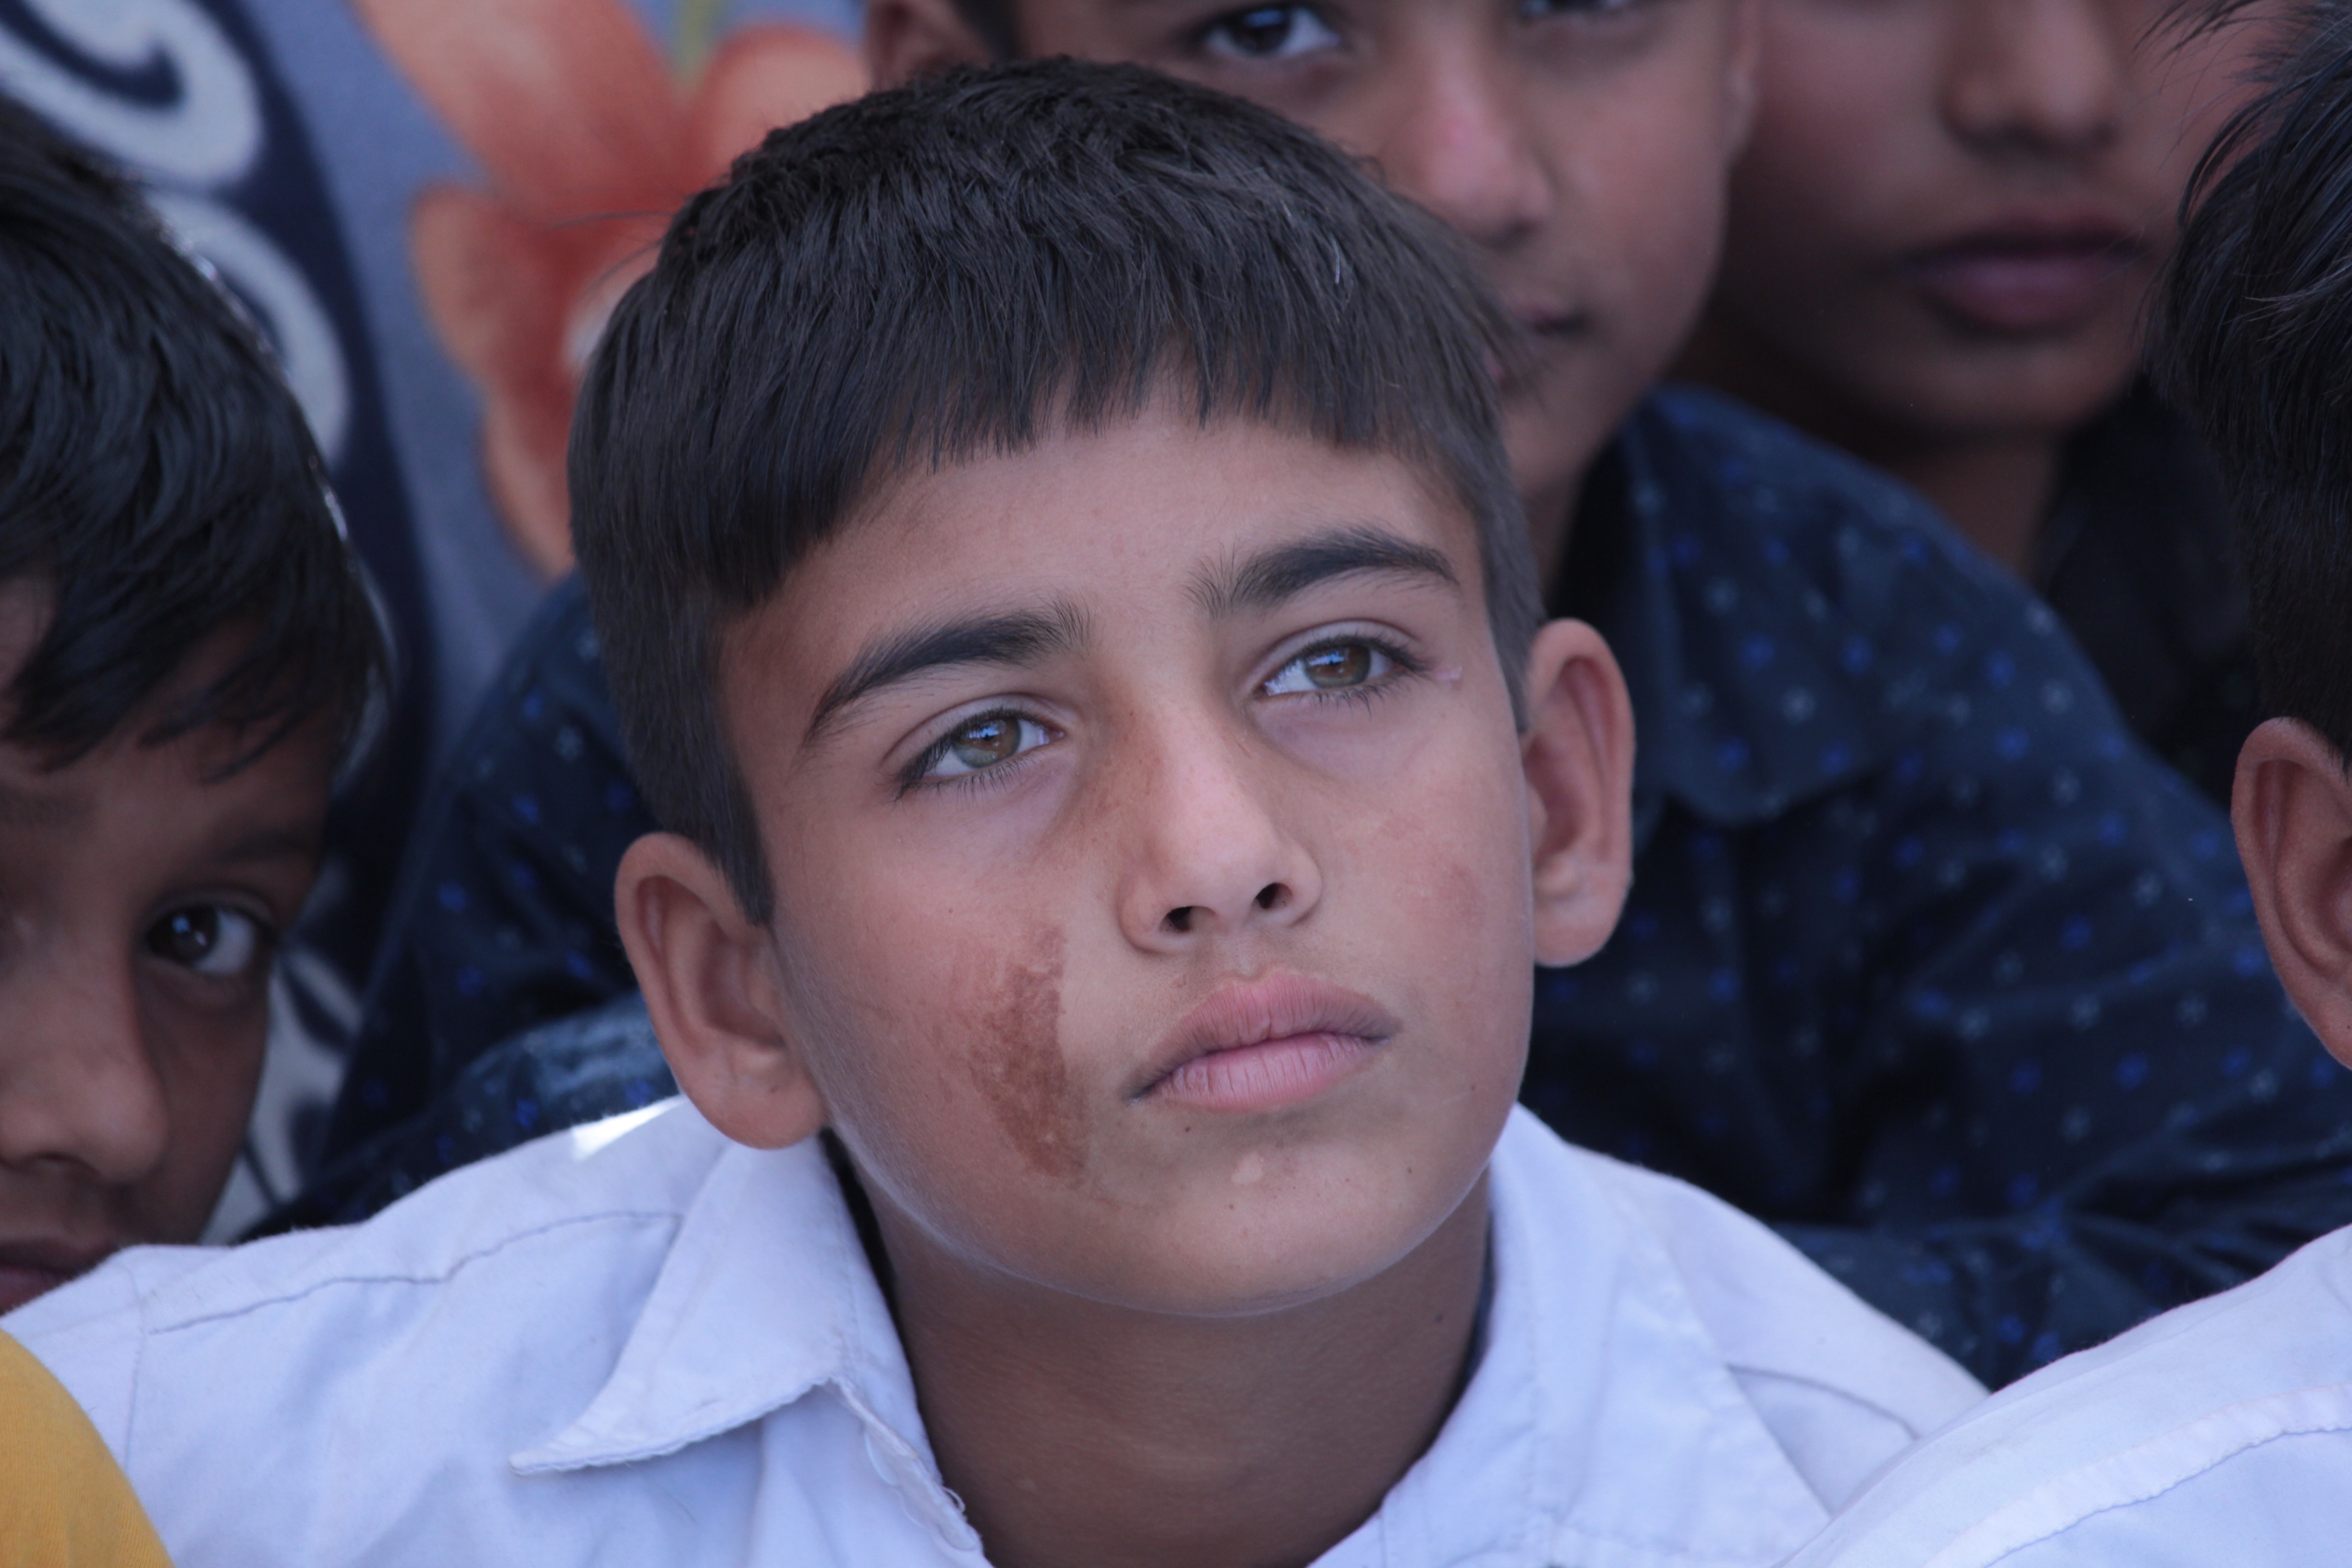
person, people, male, youth, child, facial expression, interaction